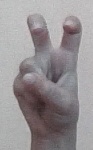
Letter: toot